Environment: lab
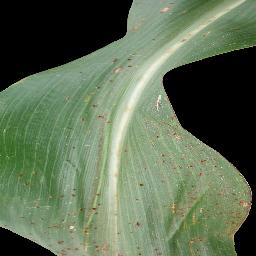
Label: common_rust